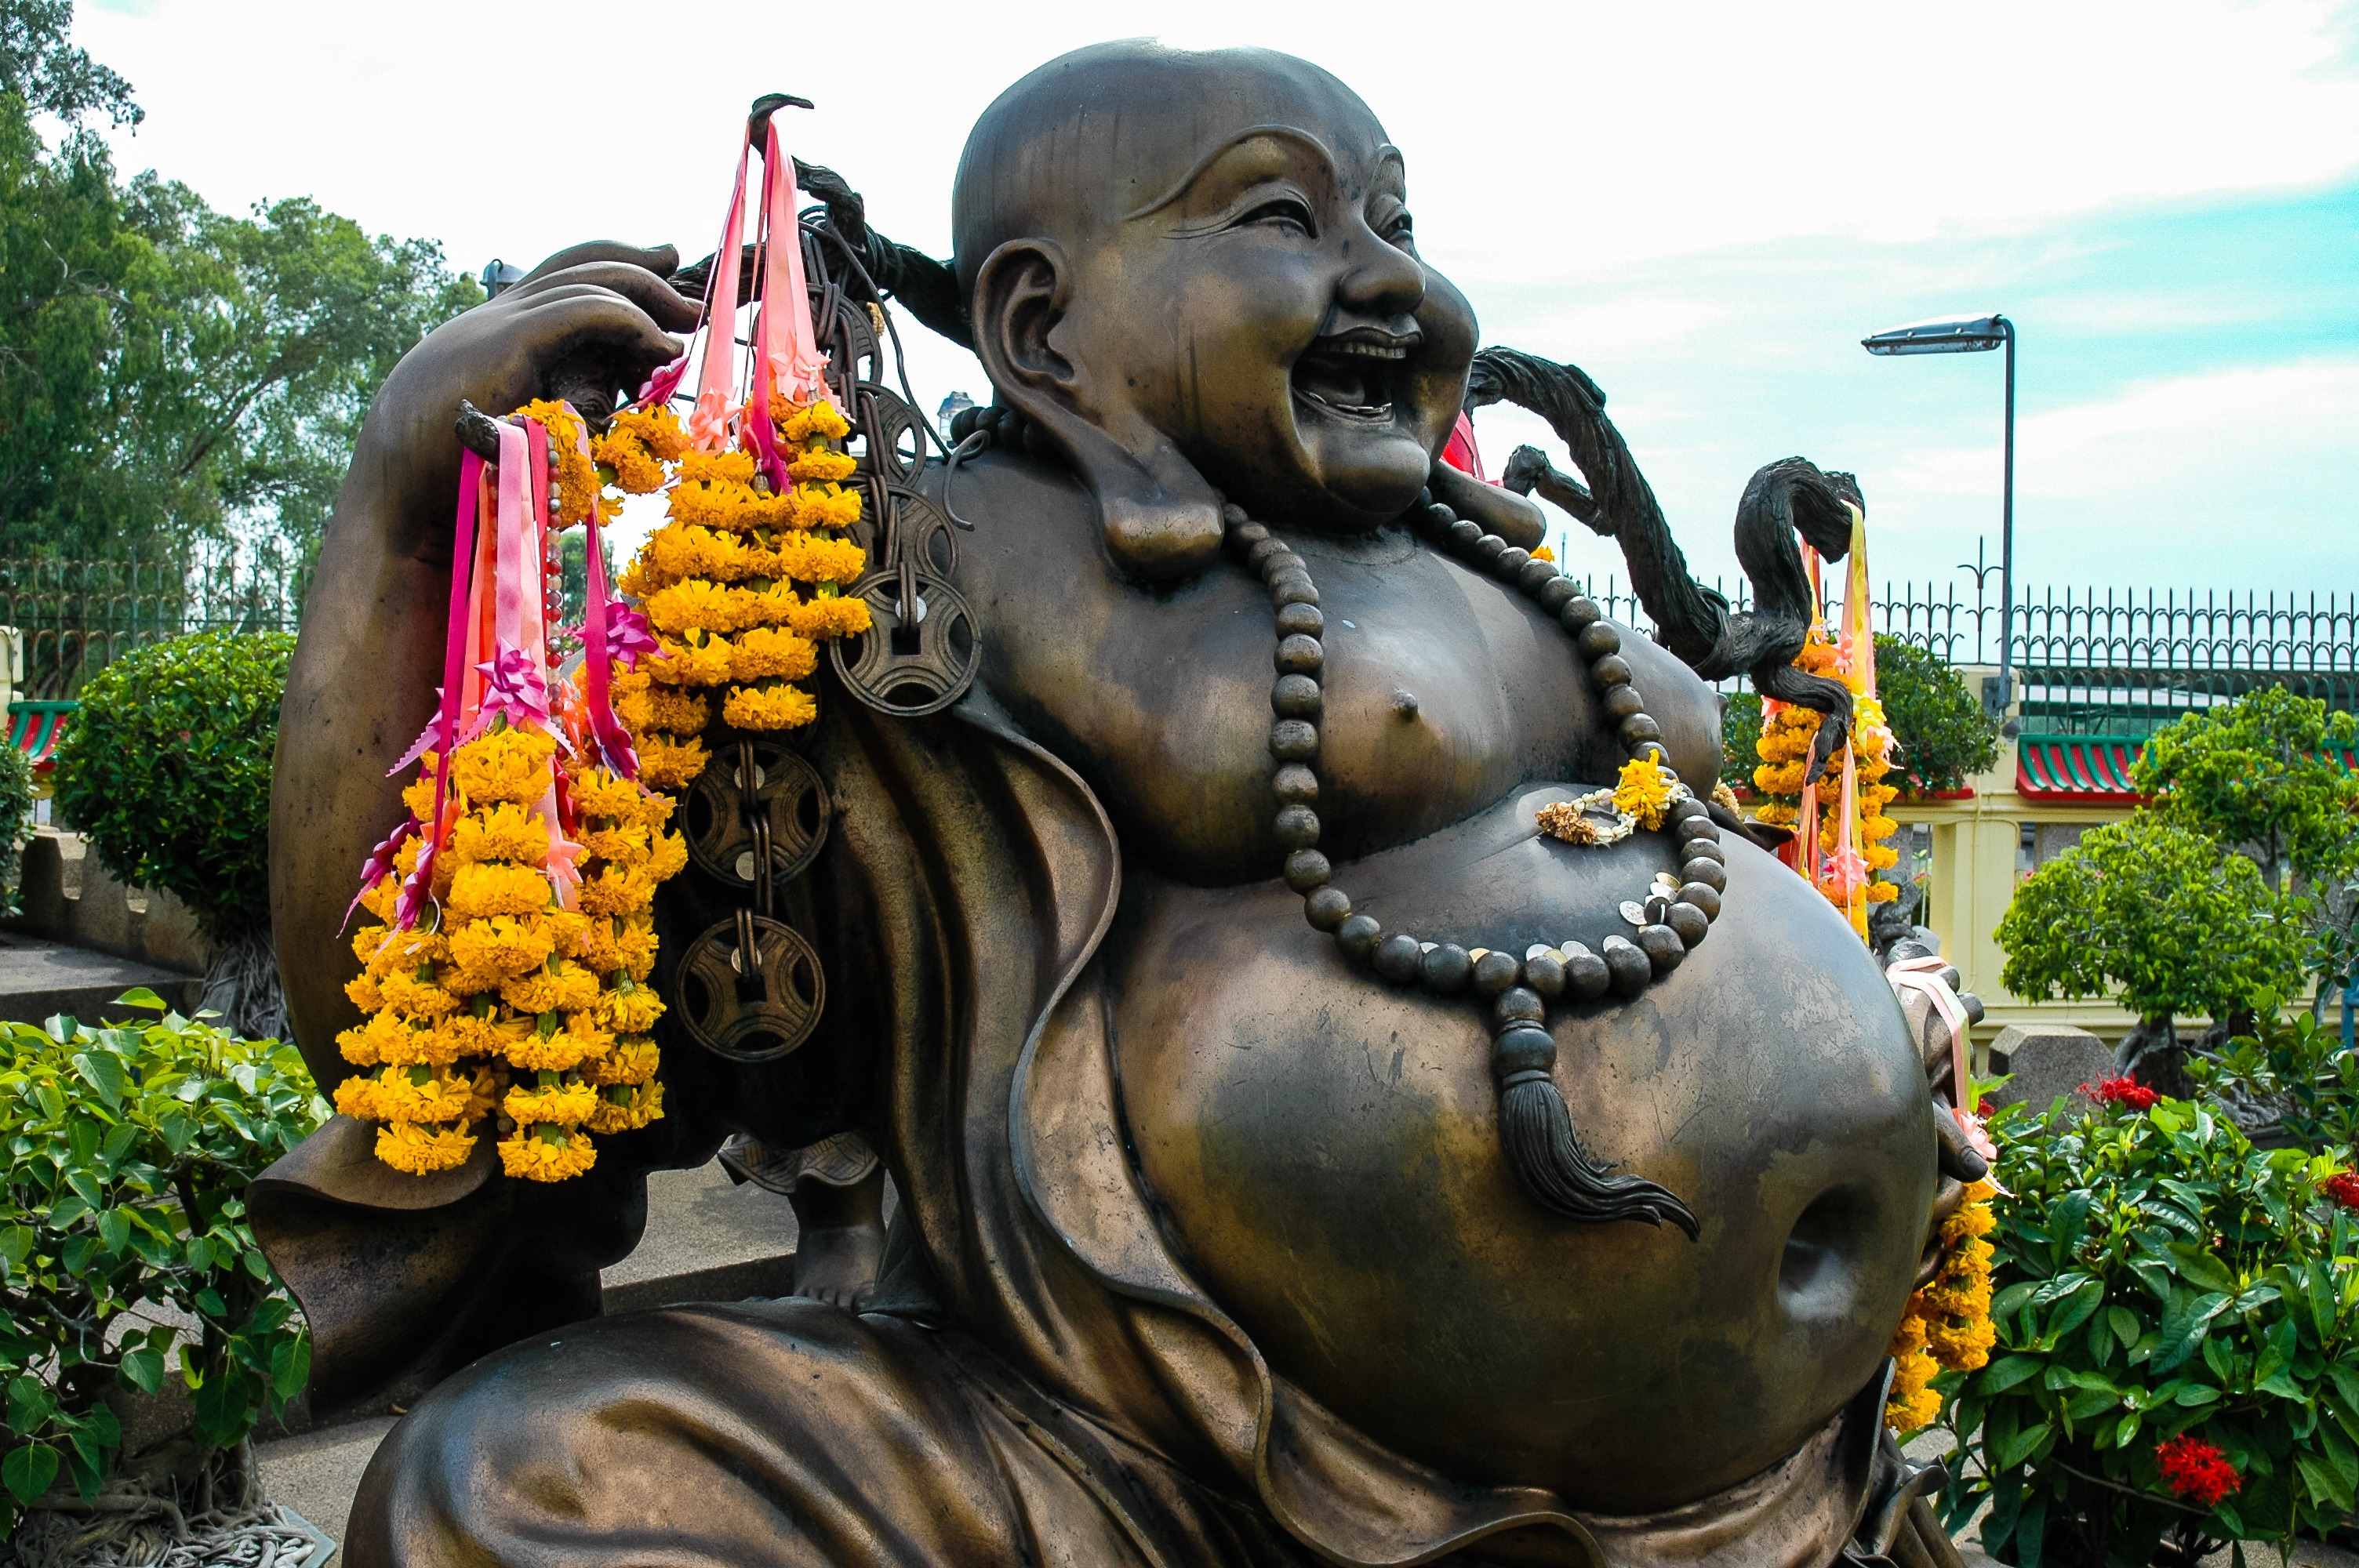
monument, statue, garden, sculpture, art, temple, buddah, gautama buddha, broncefigur, fat belly